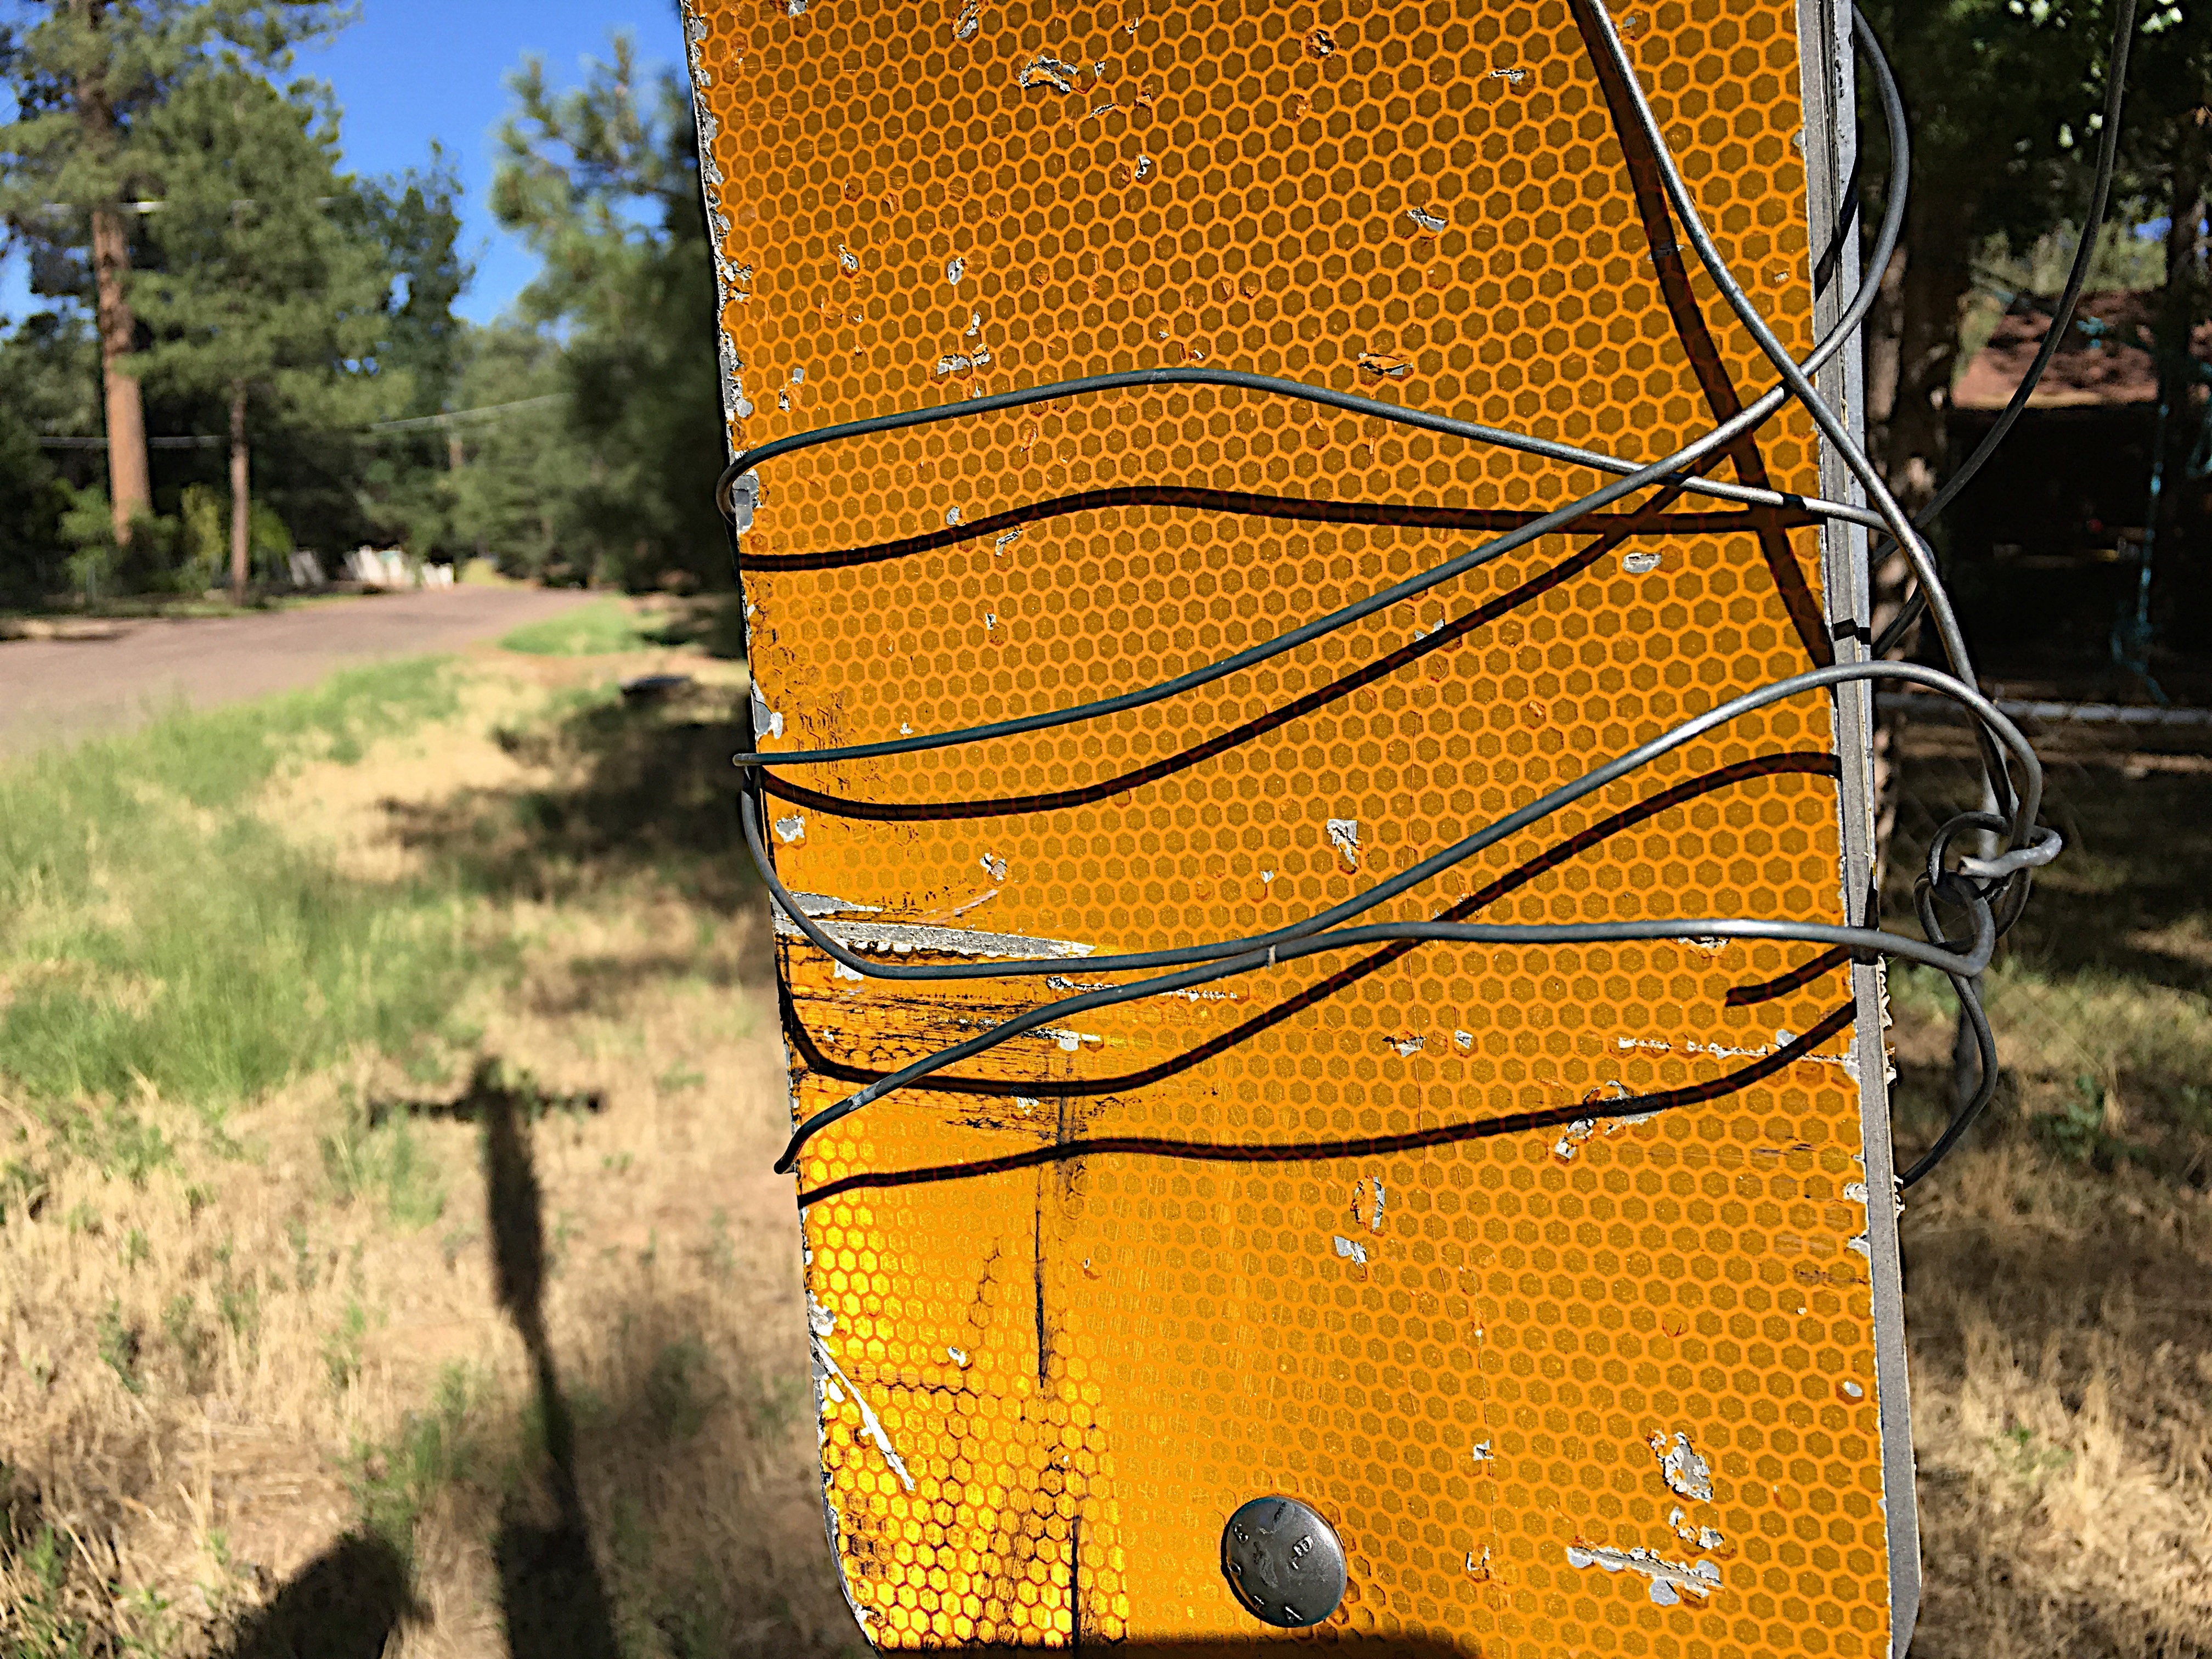
tree, leaf, flower, color, autumn, yellow, agriculture, season, art